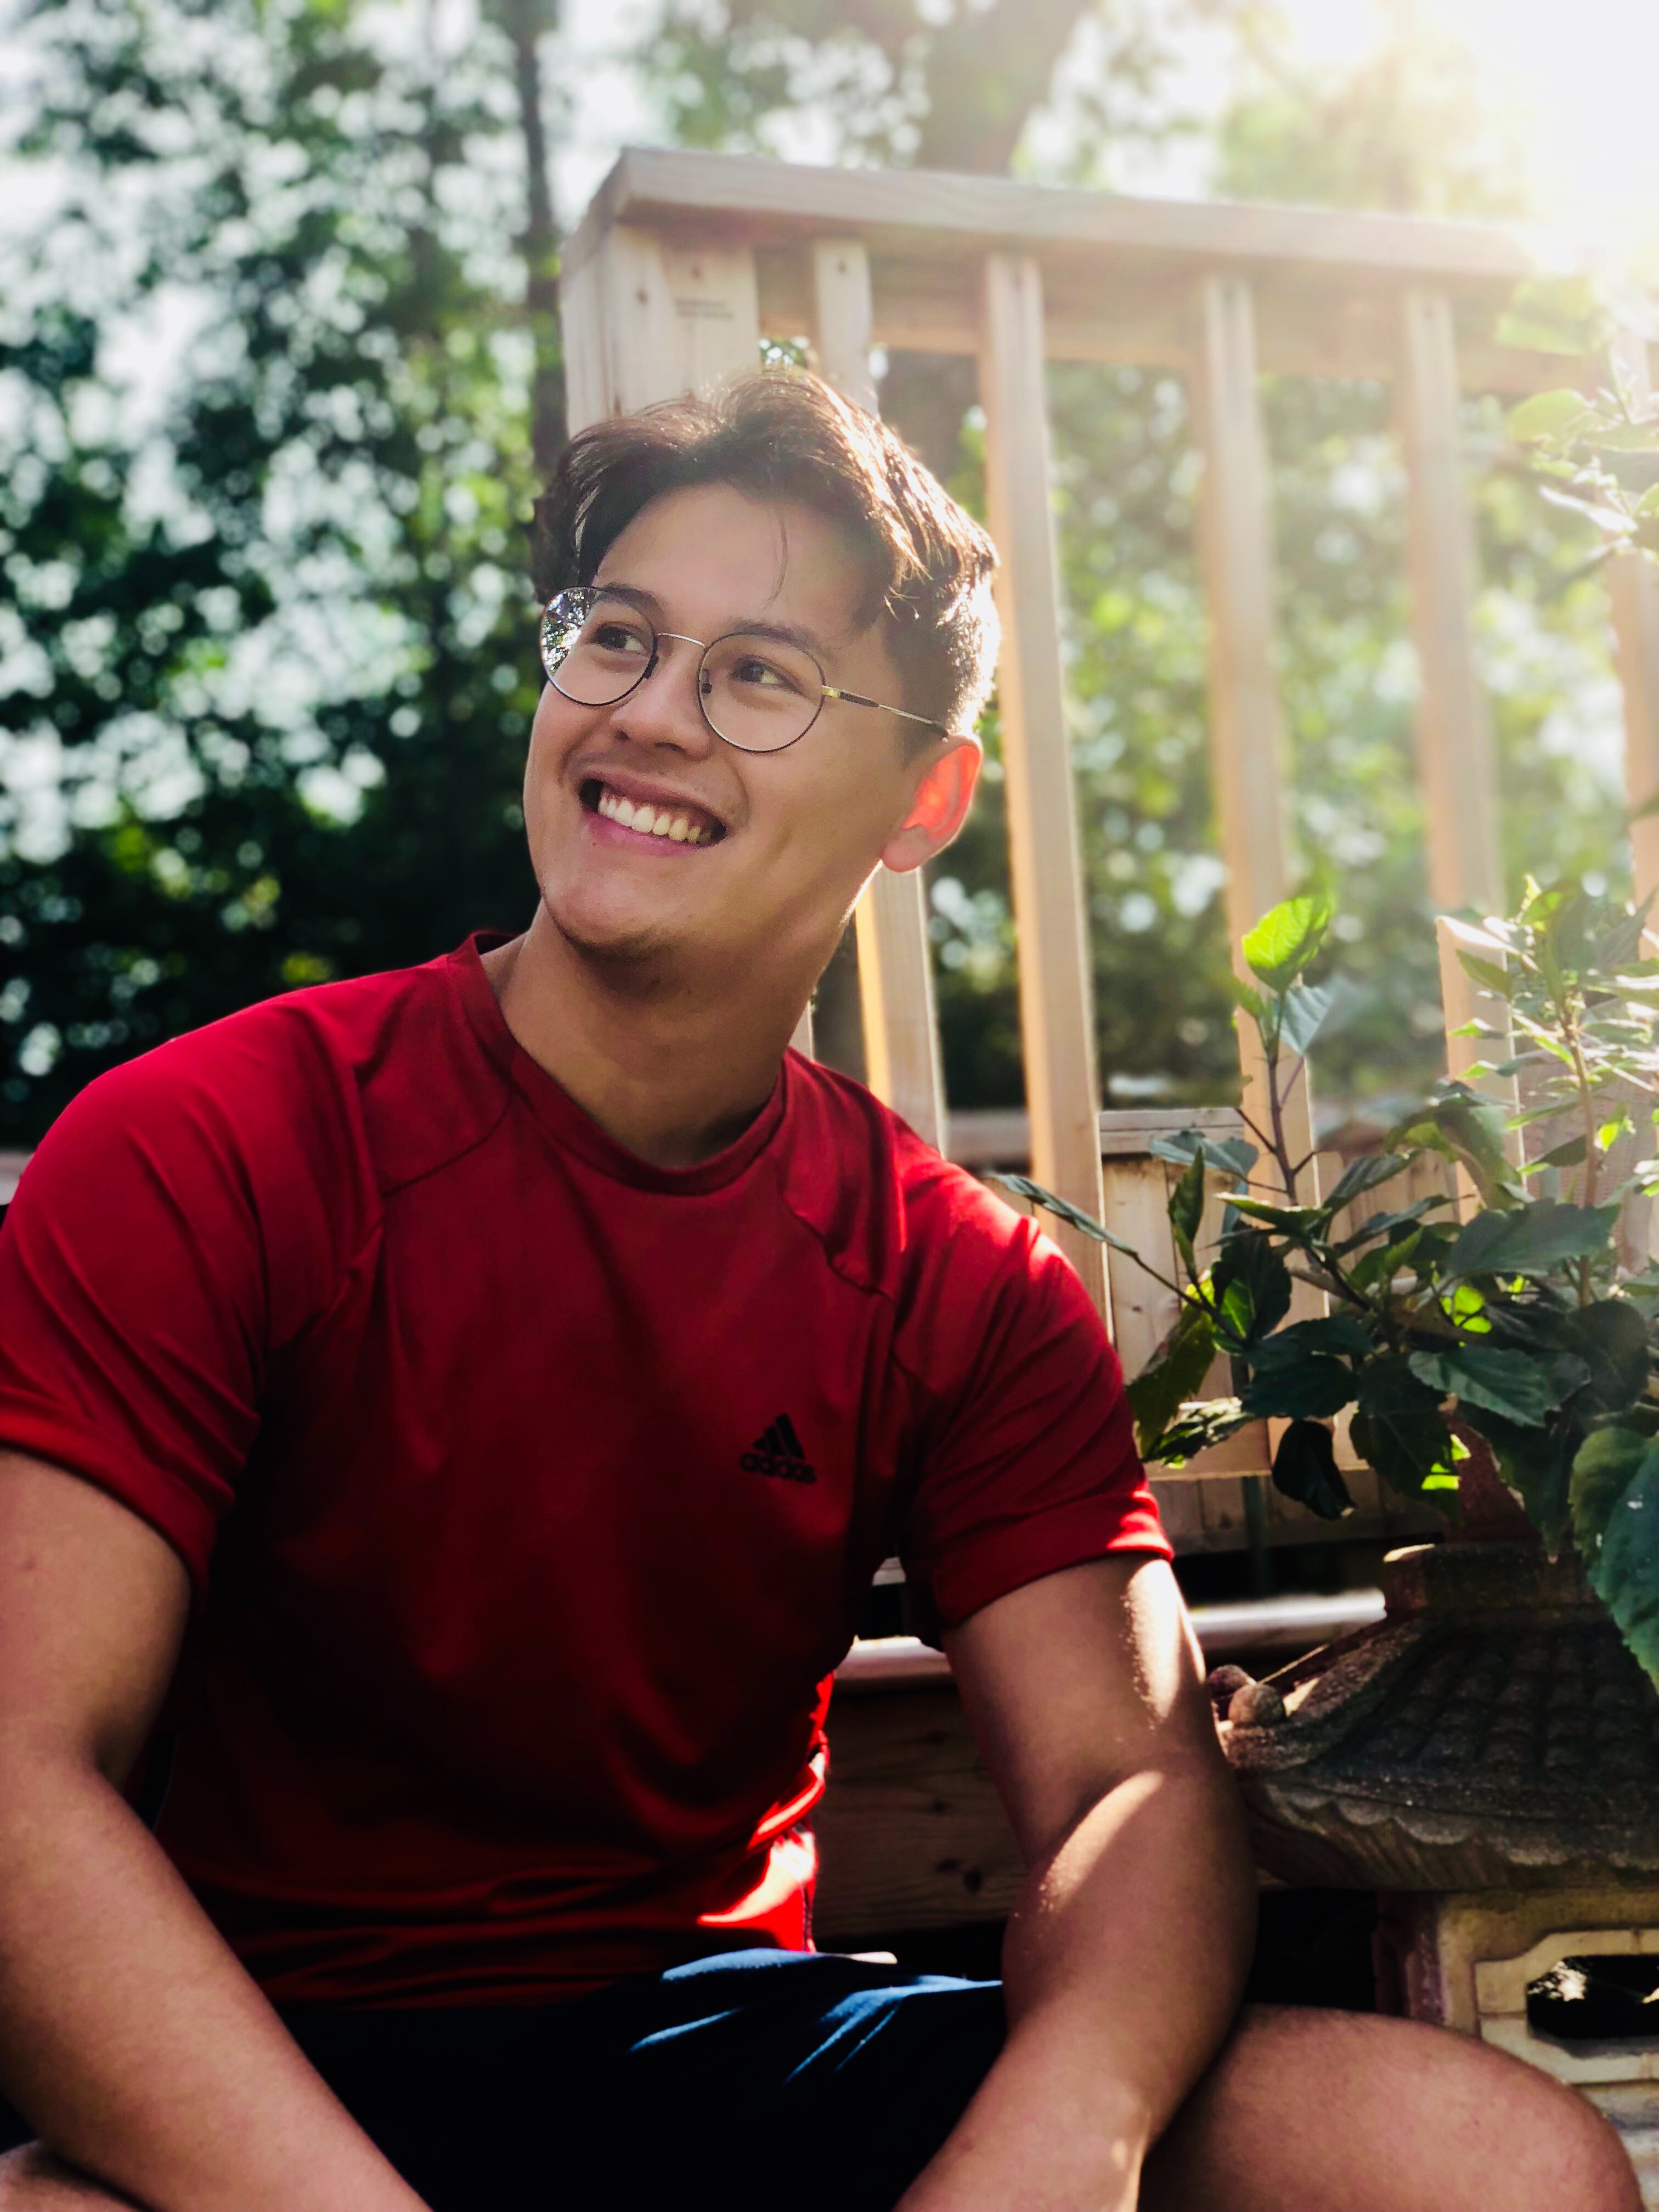
red, people, sitting, glasses, botany, vacation, smile, summer, tree, plant, muscle, leisure, photography, garden, t shirt, happy, flower, tourism